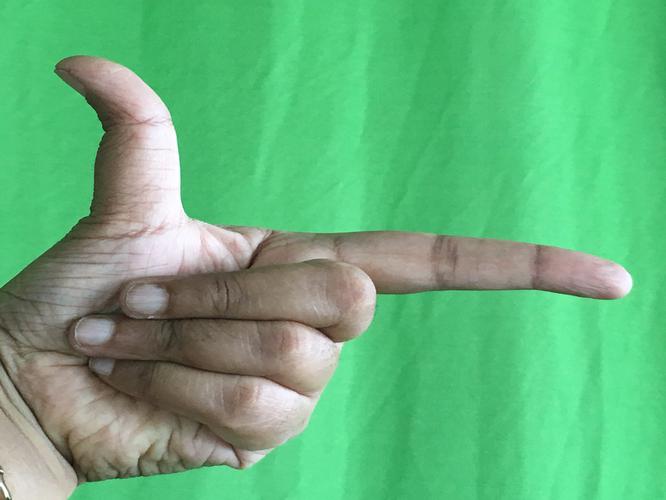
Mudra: Chandrakala
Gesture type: single_hand